Vernon O. Johnson

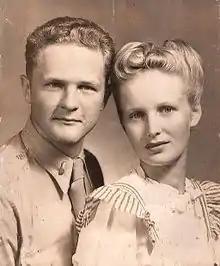
Vernon and Anne Johnson portrait in 1942.

Vernon Oliver Johnson (July 21, 1920 – September 1, 1987) was an American diplomat. After losing his crew in a B17-bomber crash and spending 18 months in V.A. hospitals, Johnson dedicated himself to solving global political tensions via face-to-face dialogue. During the height of the Cold War, he traveled the world for 20 months with his wife, Anne Beckwith (Miller) Johnson and their eight children, promoting peace and world diplomacy through personal interaction.